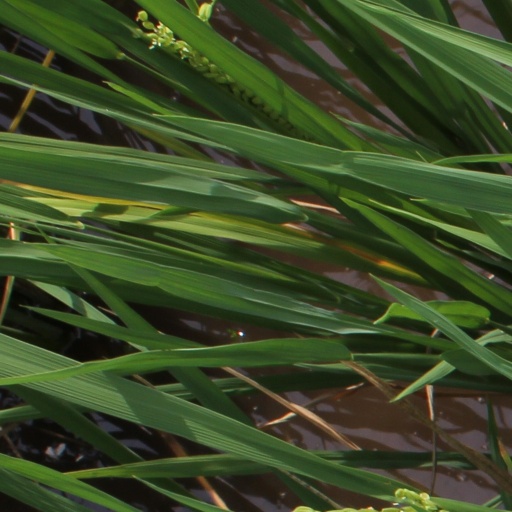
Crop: rice